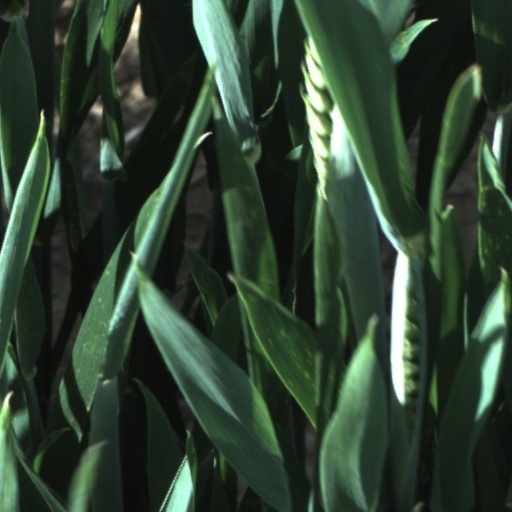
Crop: wheat